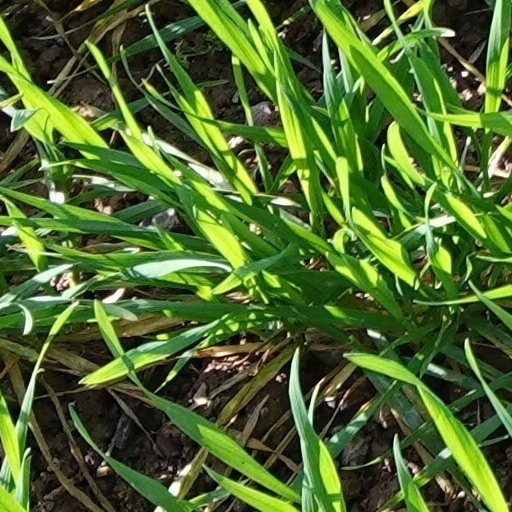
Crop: wheat